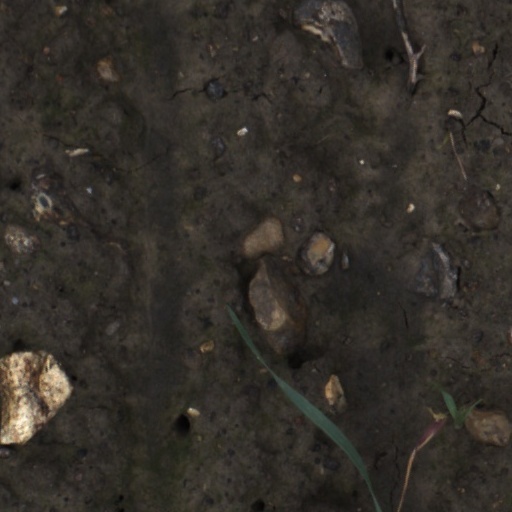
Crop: wheat